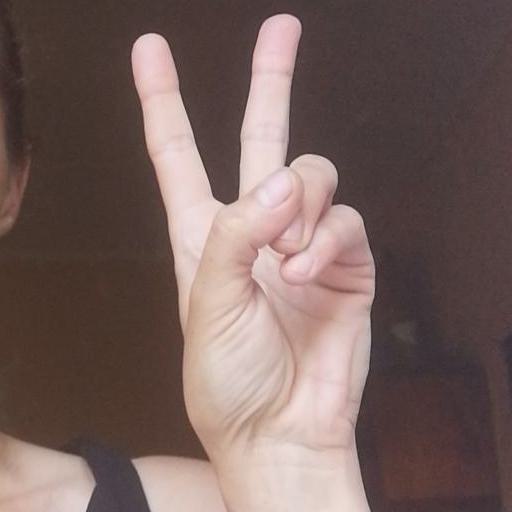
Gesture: peace